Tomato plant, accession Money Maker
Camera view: vertical (180 deg); turntable rotation: 300 degrees
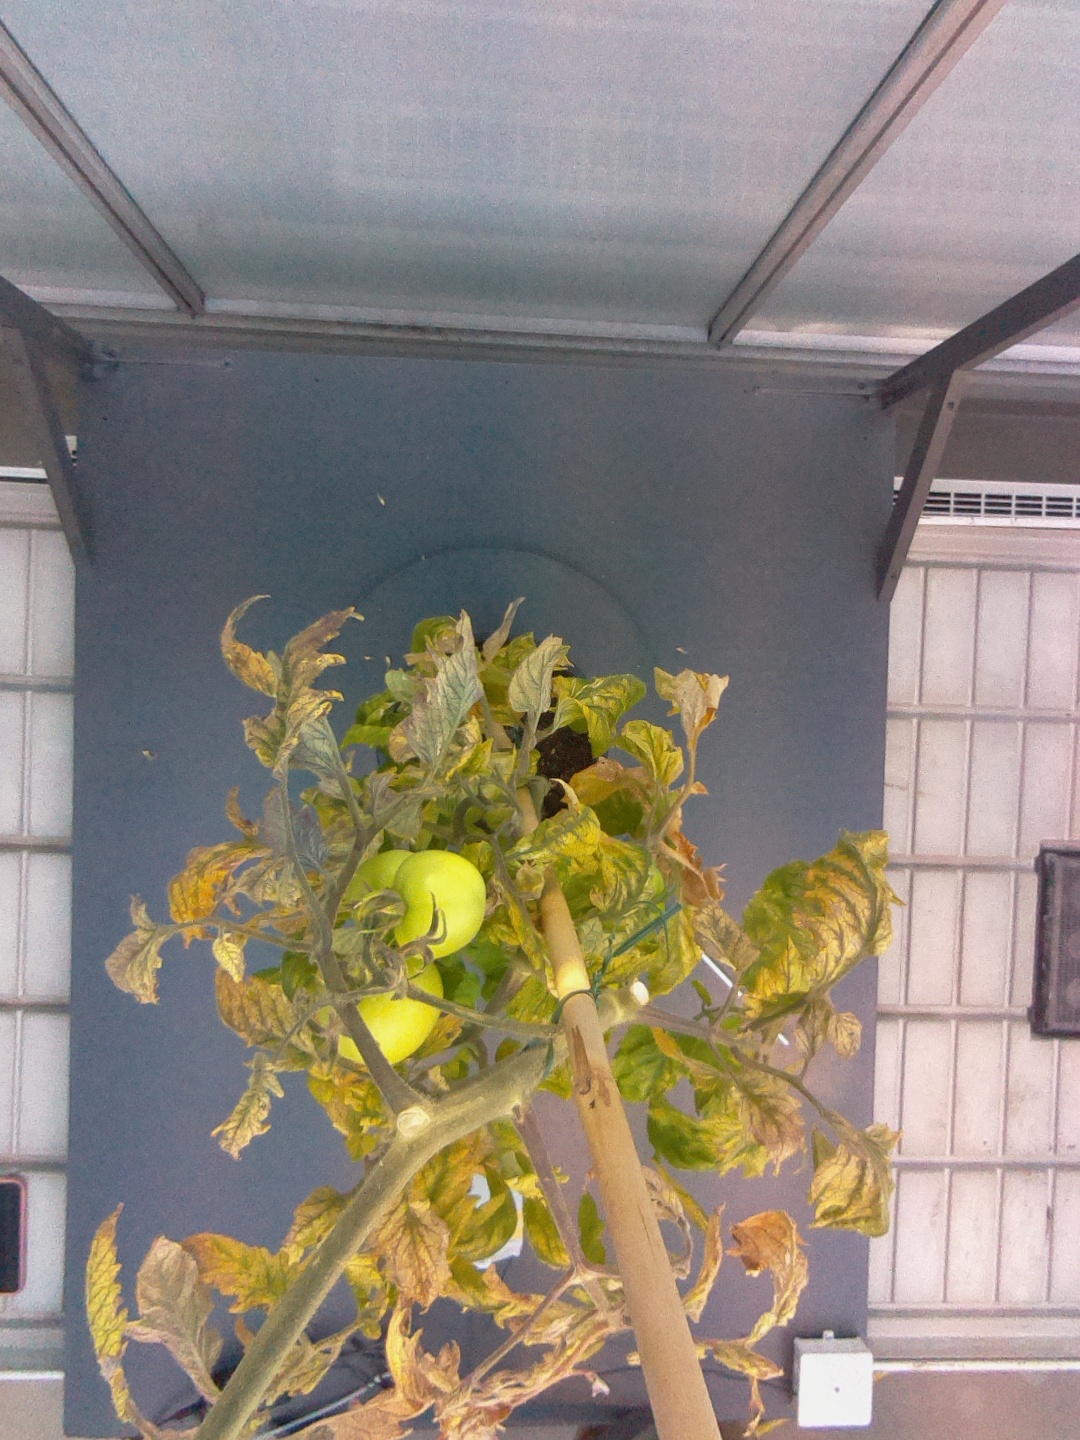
BBCH growth stage 80: fruits start showing typical ripe color (orange -> red)